Alfonzo Dennard

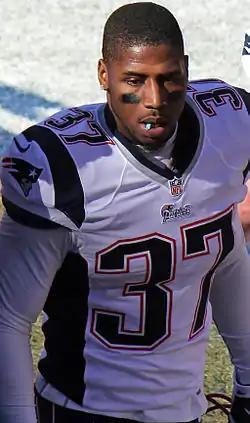
Dennard with the New England Patriots in 2013

Alfonzo Dennard (born September 9, 1989) is an American former professional football player who was a cornerback for the New England Patriots of the National Football League (NFL). He played college football for the Nebraska Cornhuskers, and was selected by the New England Patriots in the 2012 NFL draft.